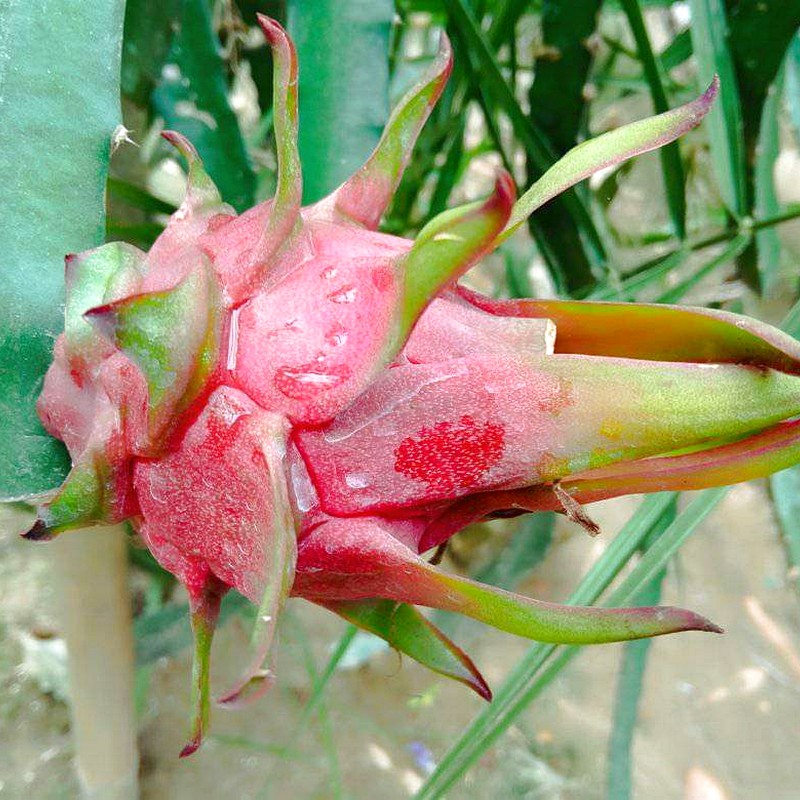
Label: Mature Dragon Fruit